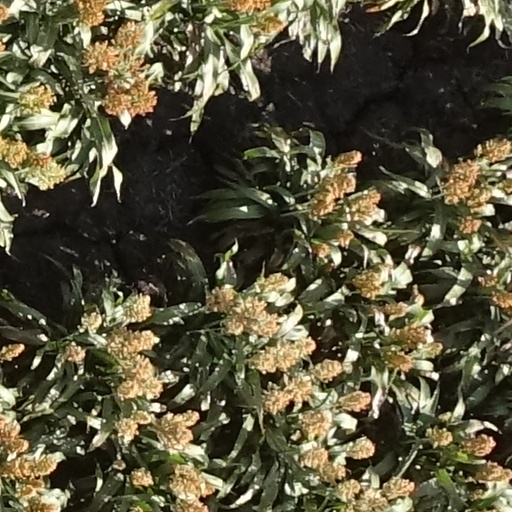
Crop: sorghum